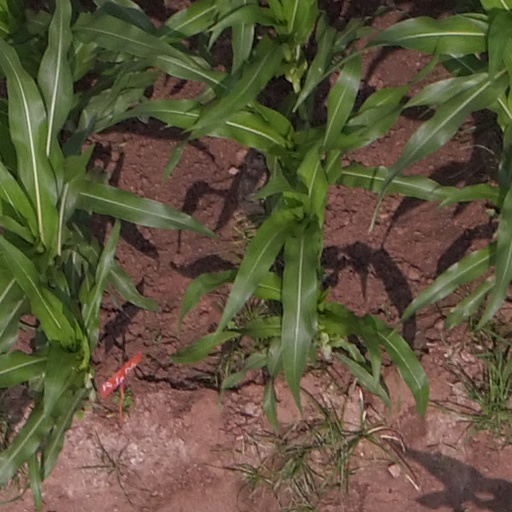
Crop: maize; corn